CZ Loko

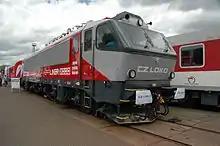
EffiLiner 3000 locomotive

CZ Loko manufacturers several types of diesel shunting locomotives, as well as full sized diesel and electric locomotives.